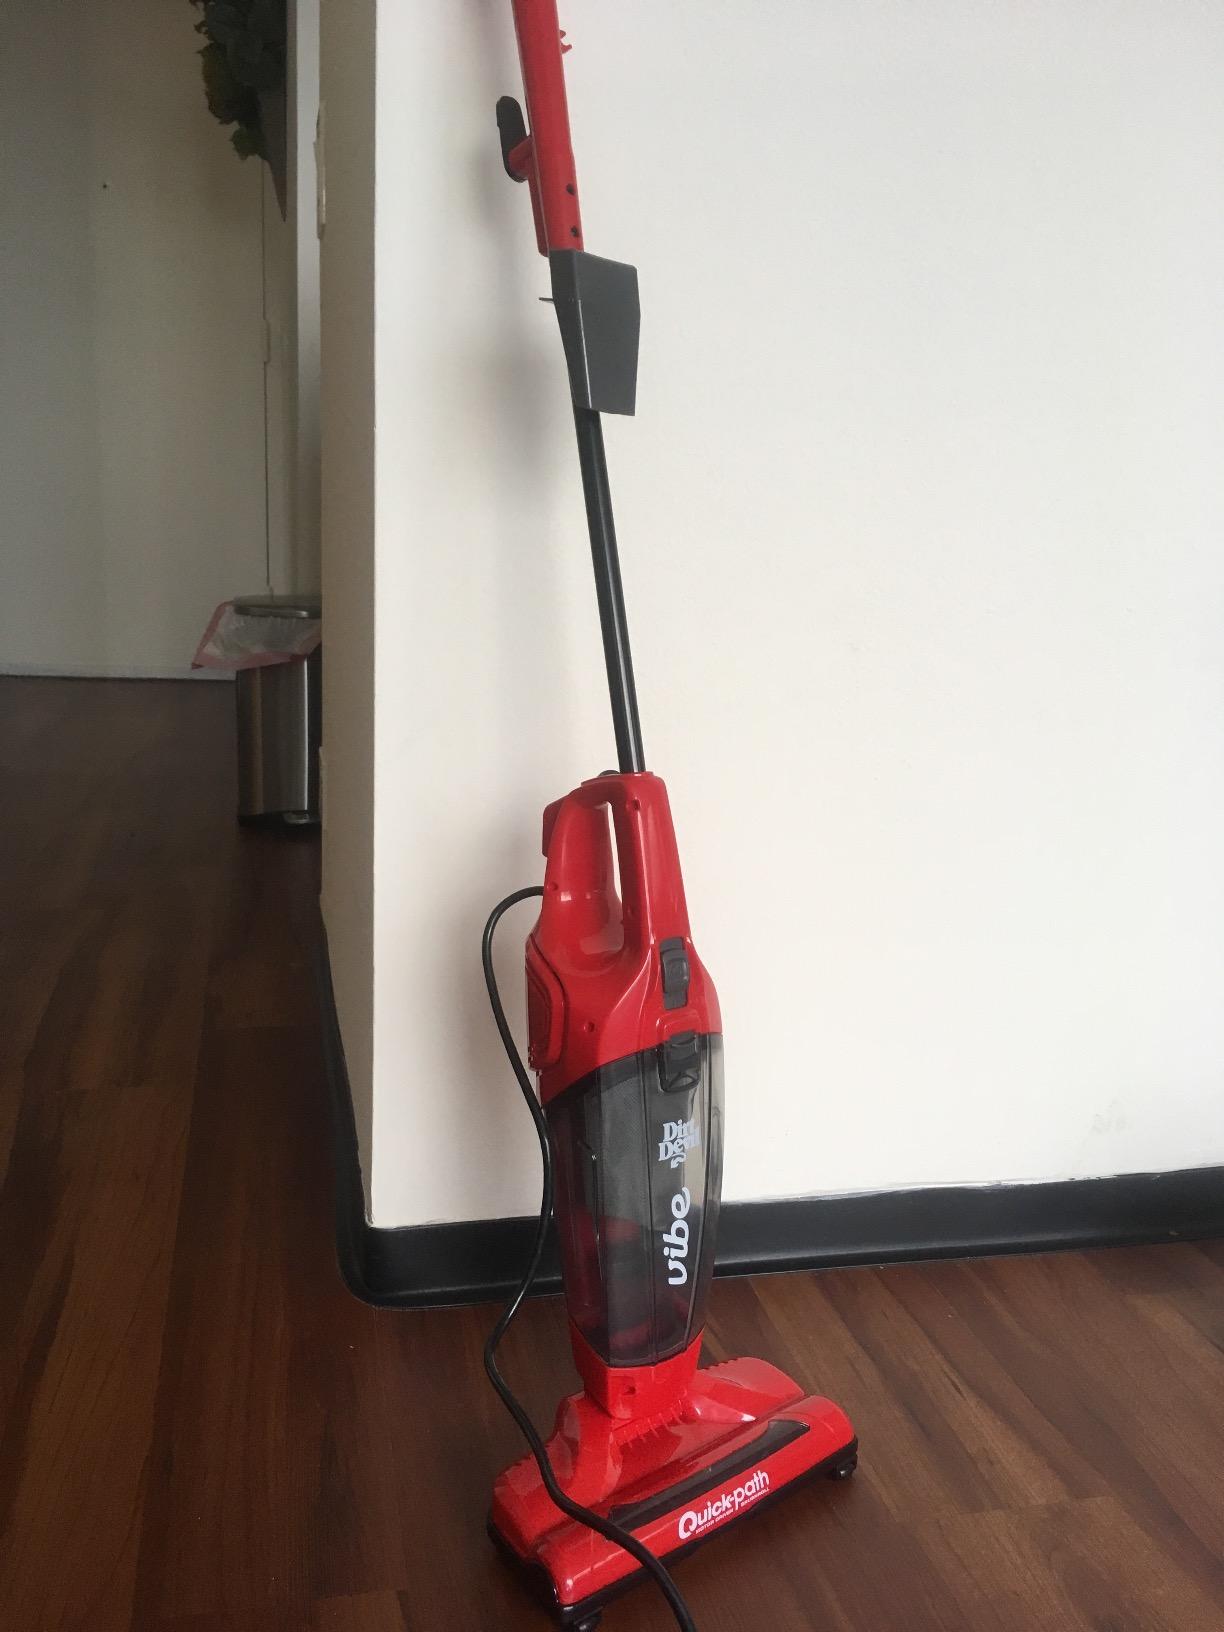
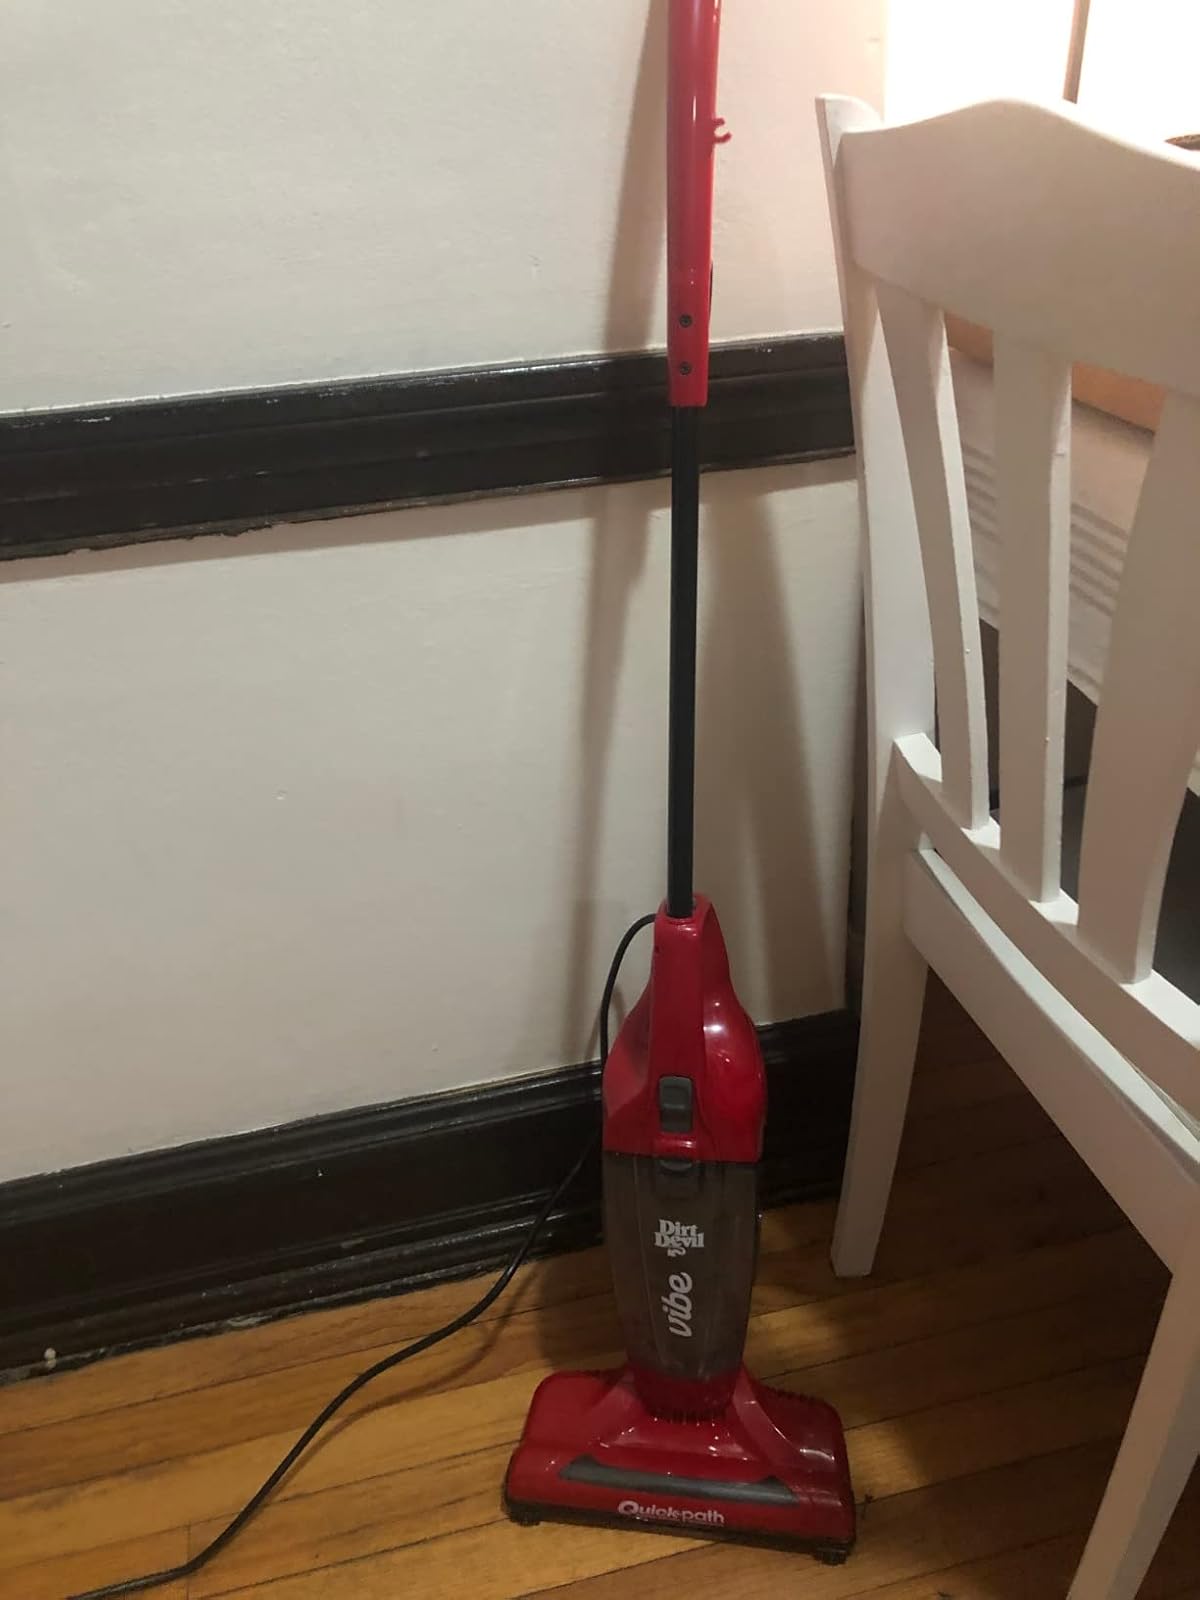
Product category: items_vacuum
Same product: yes